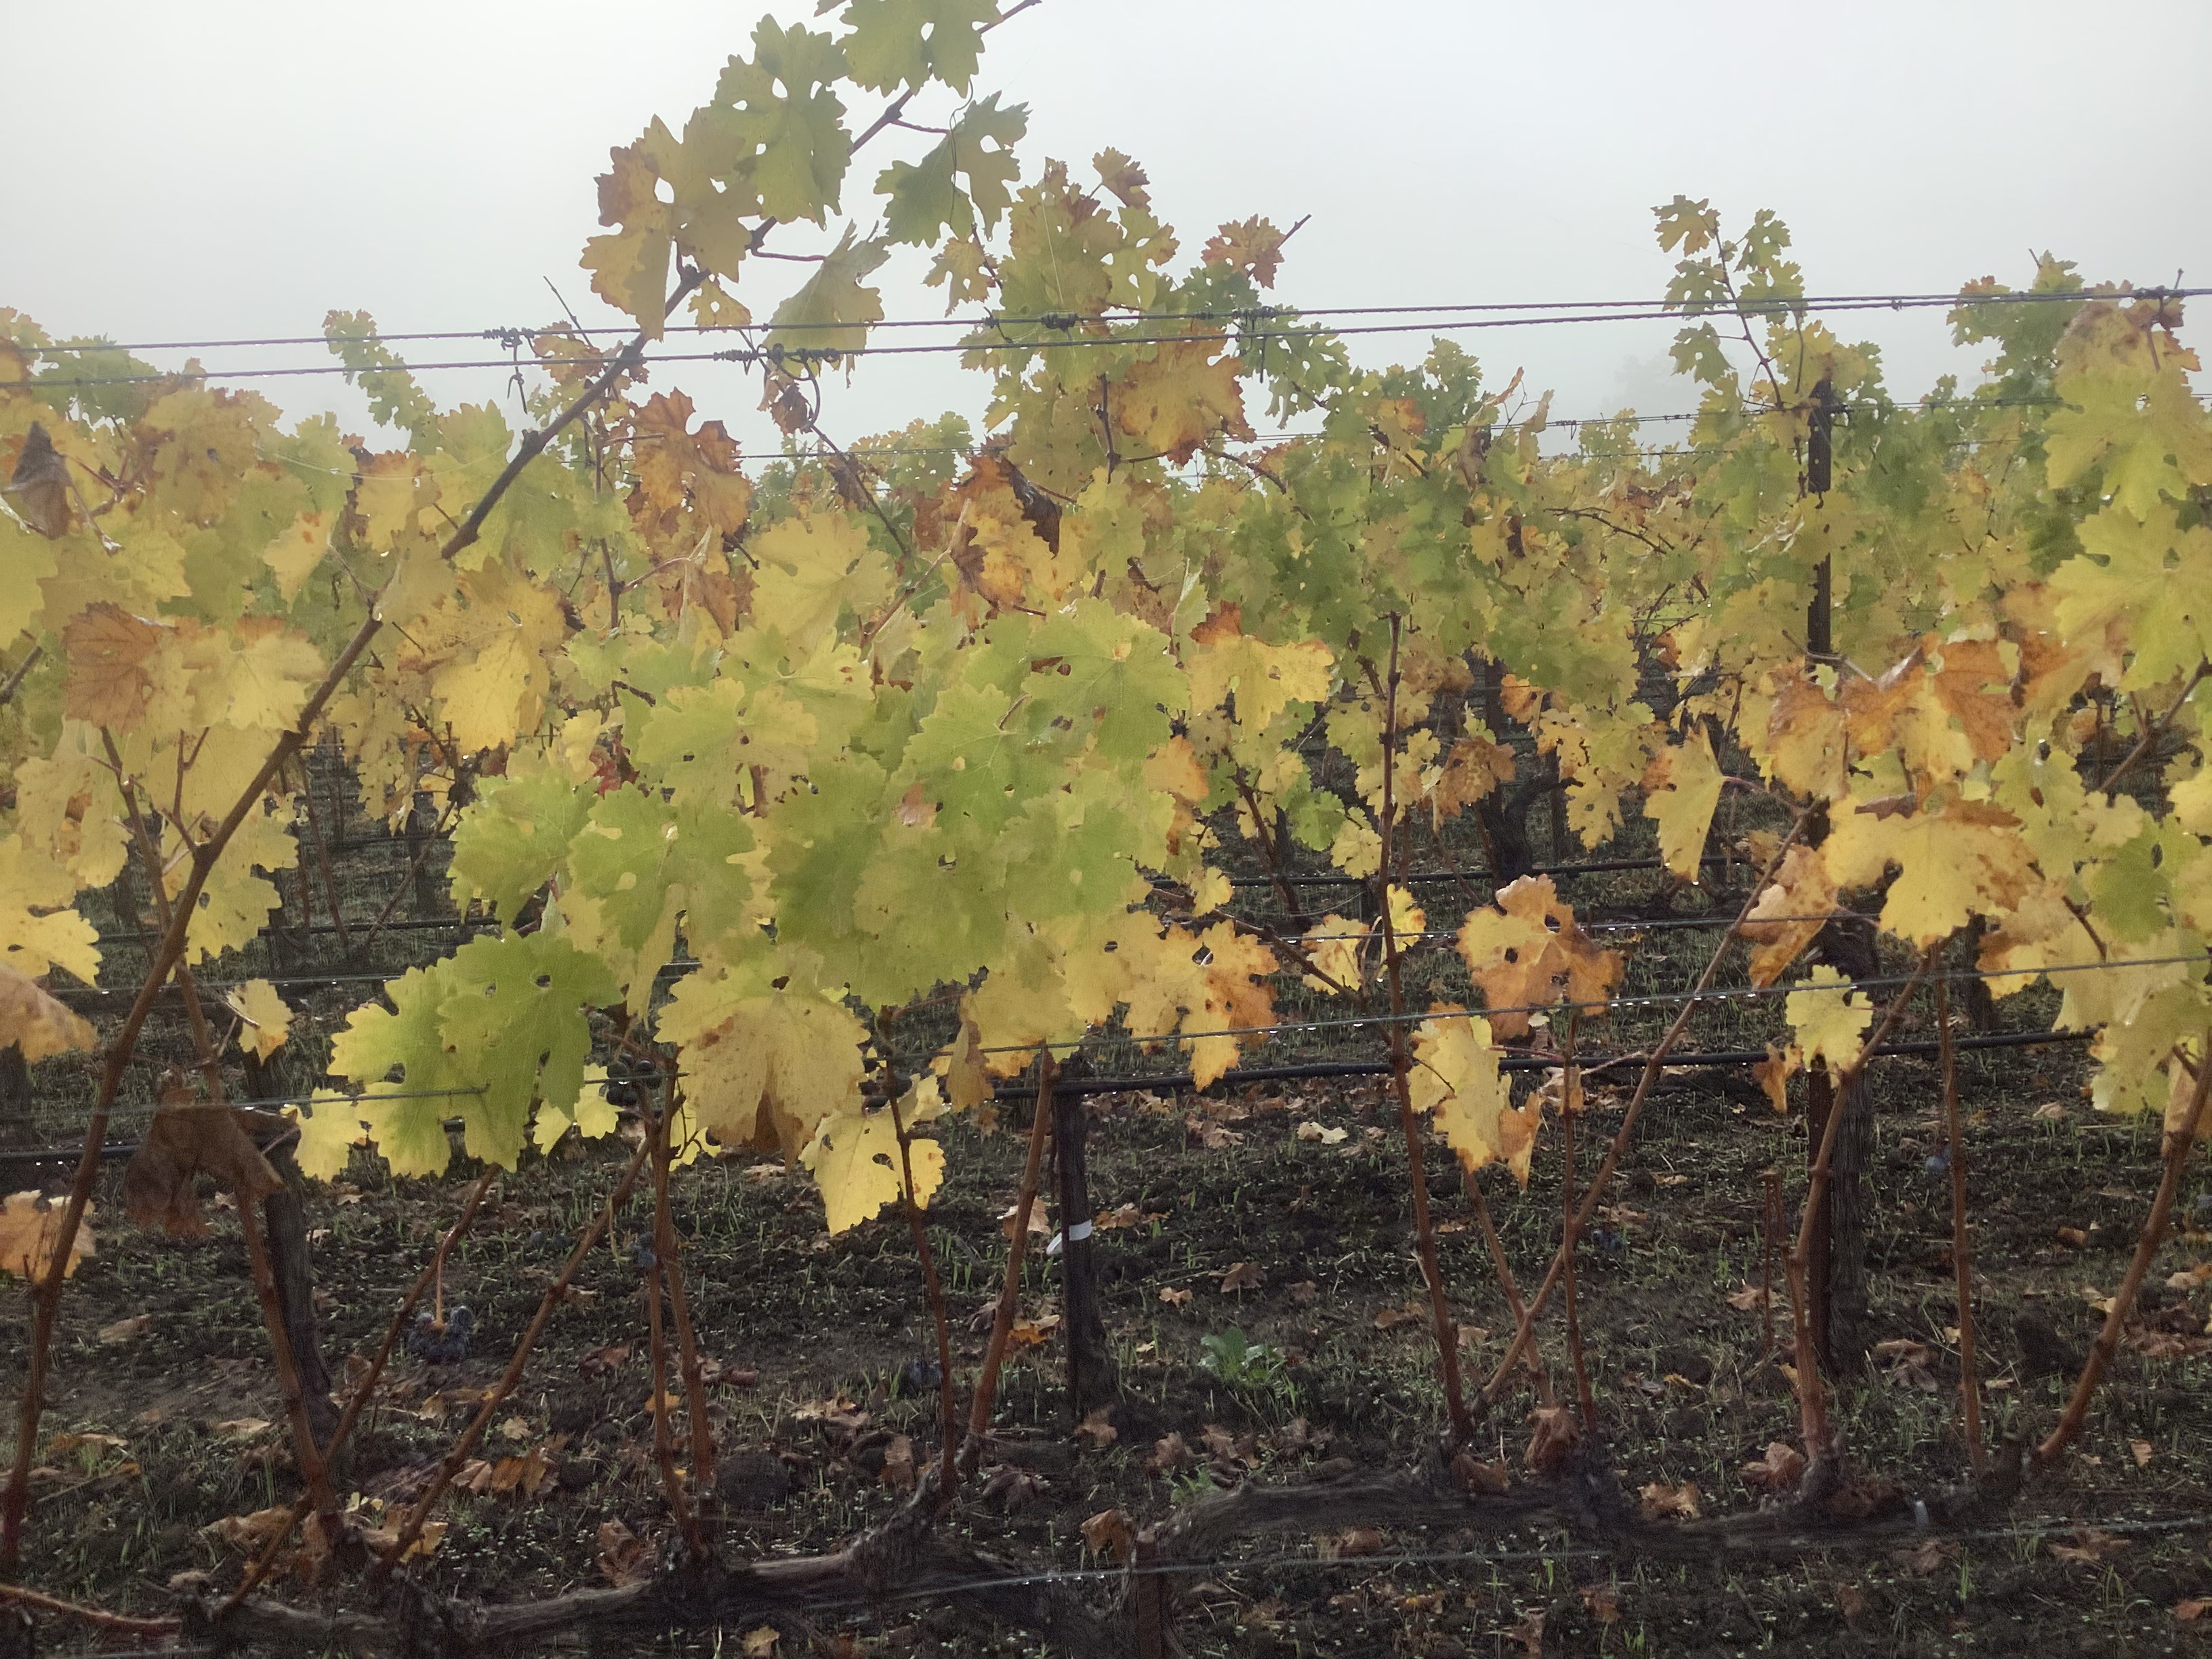
Label: No Virus